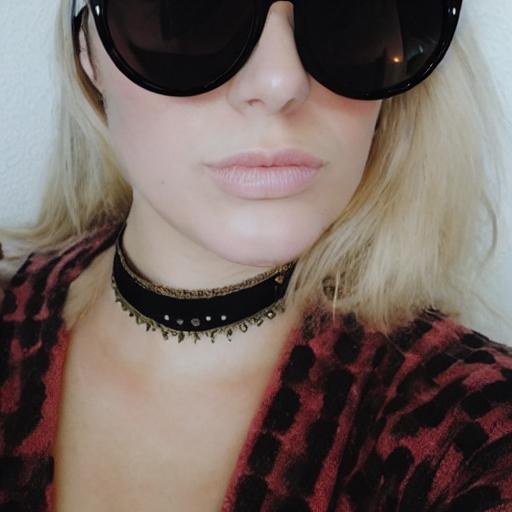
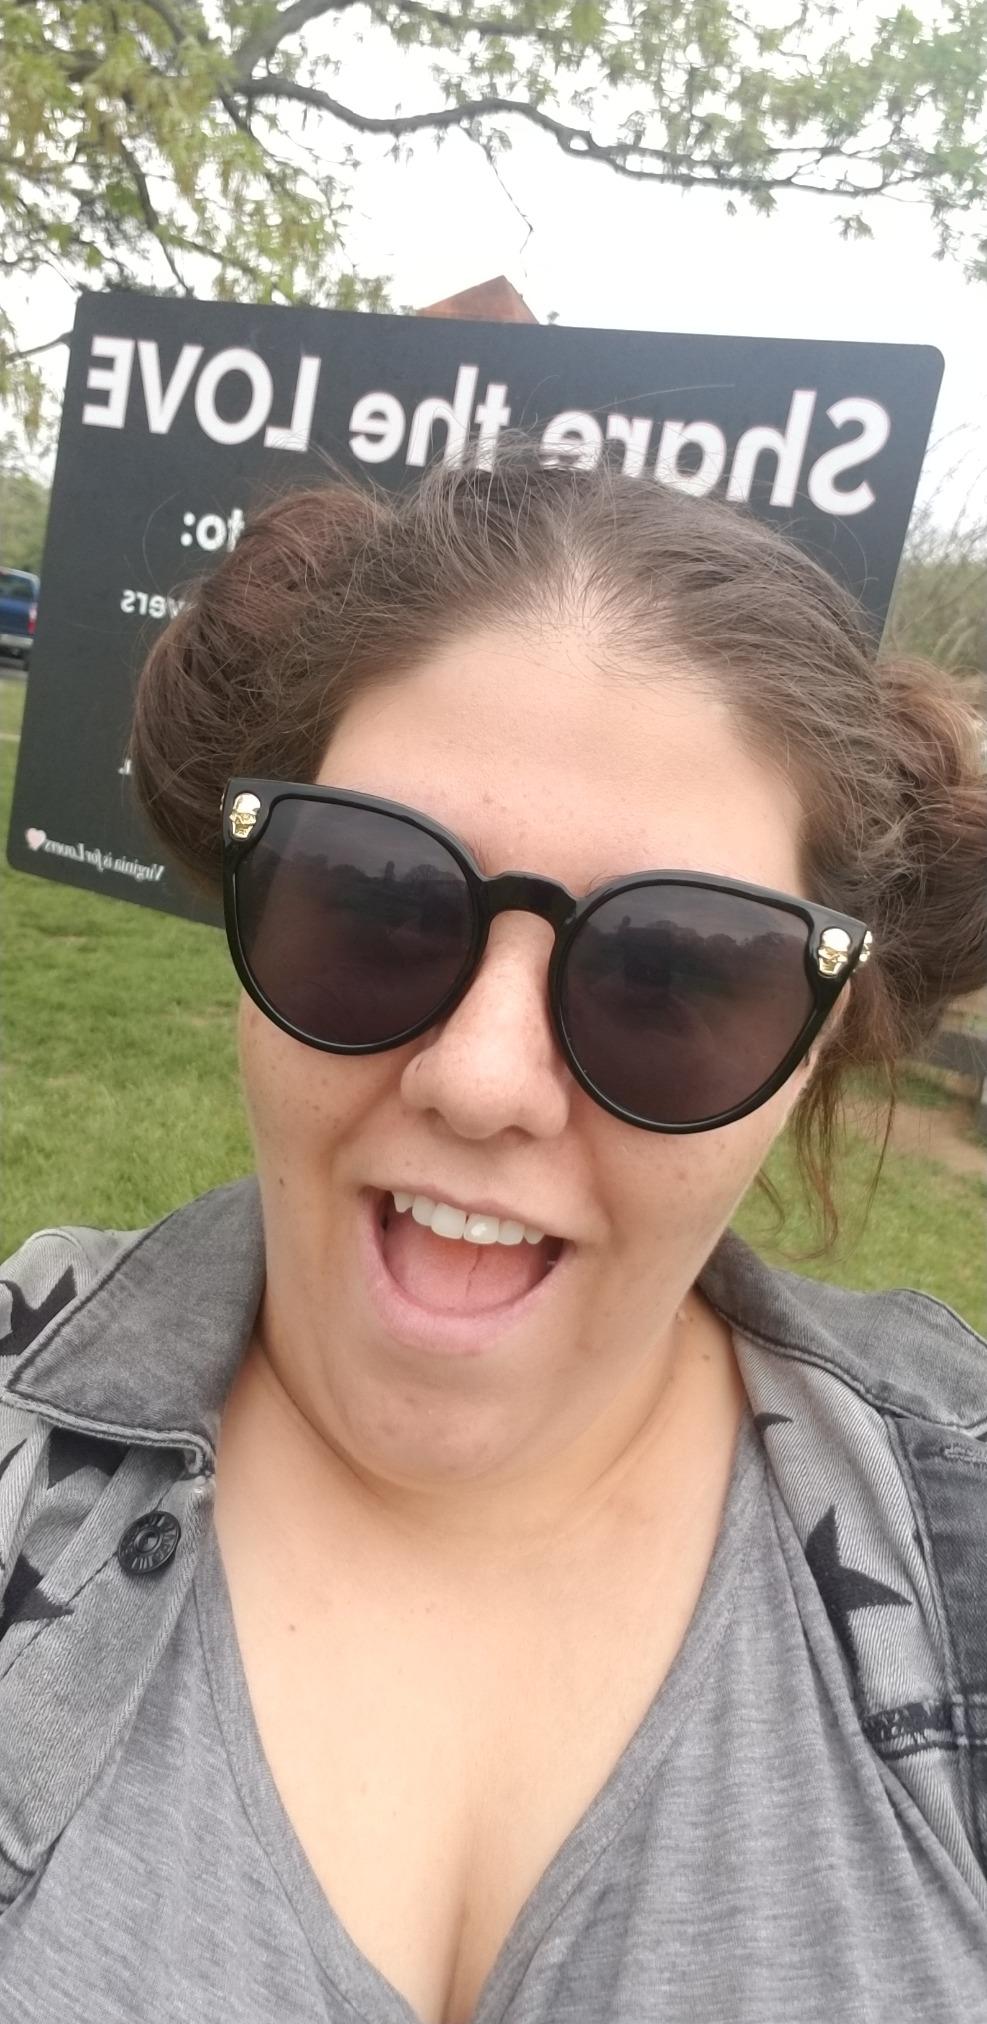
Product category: accessories_sunglasses
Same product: no